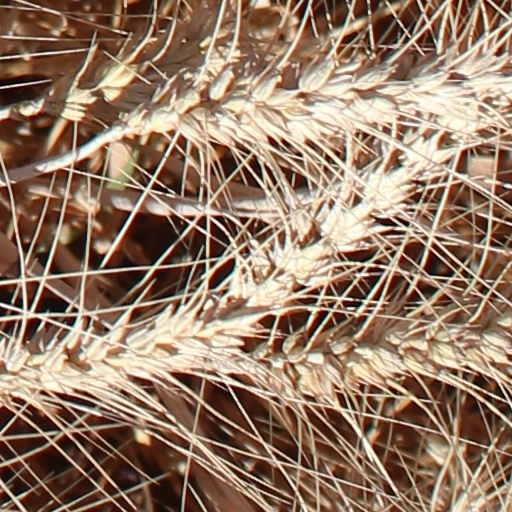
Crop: wheat